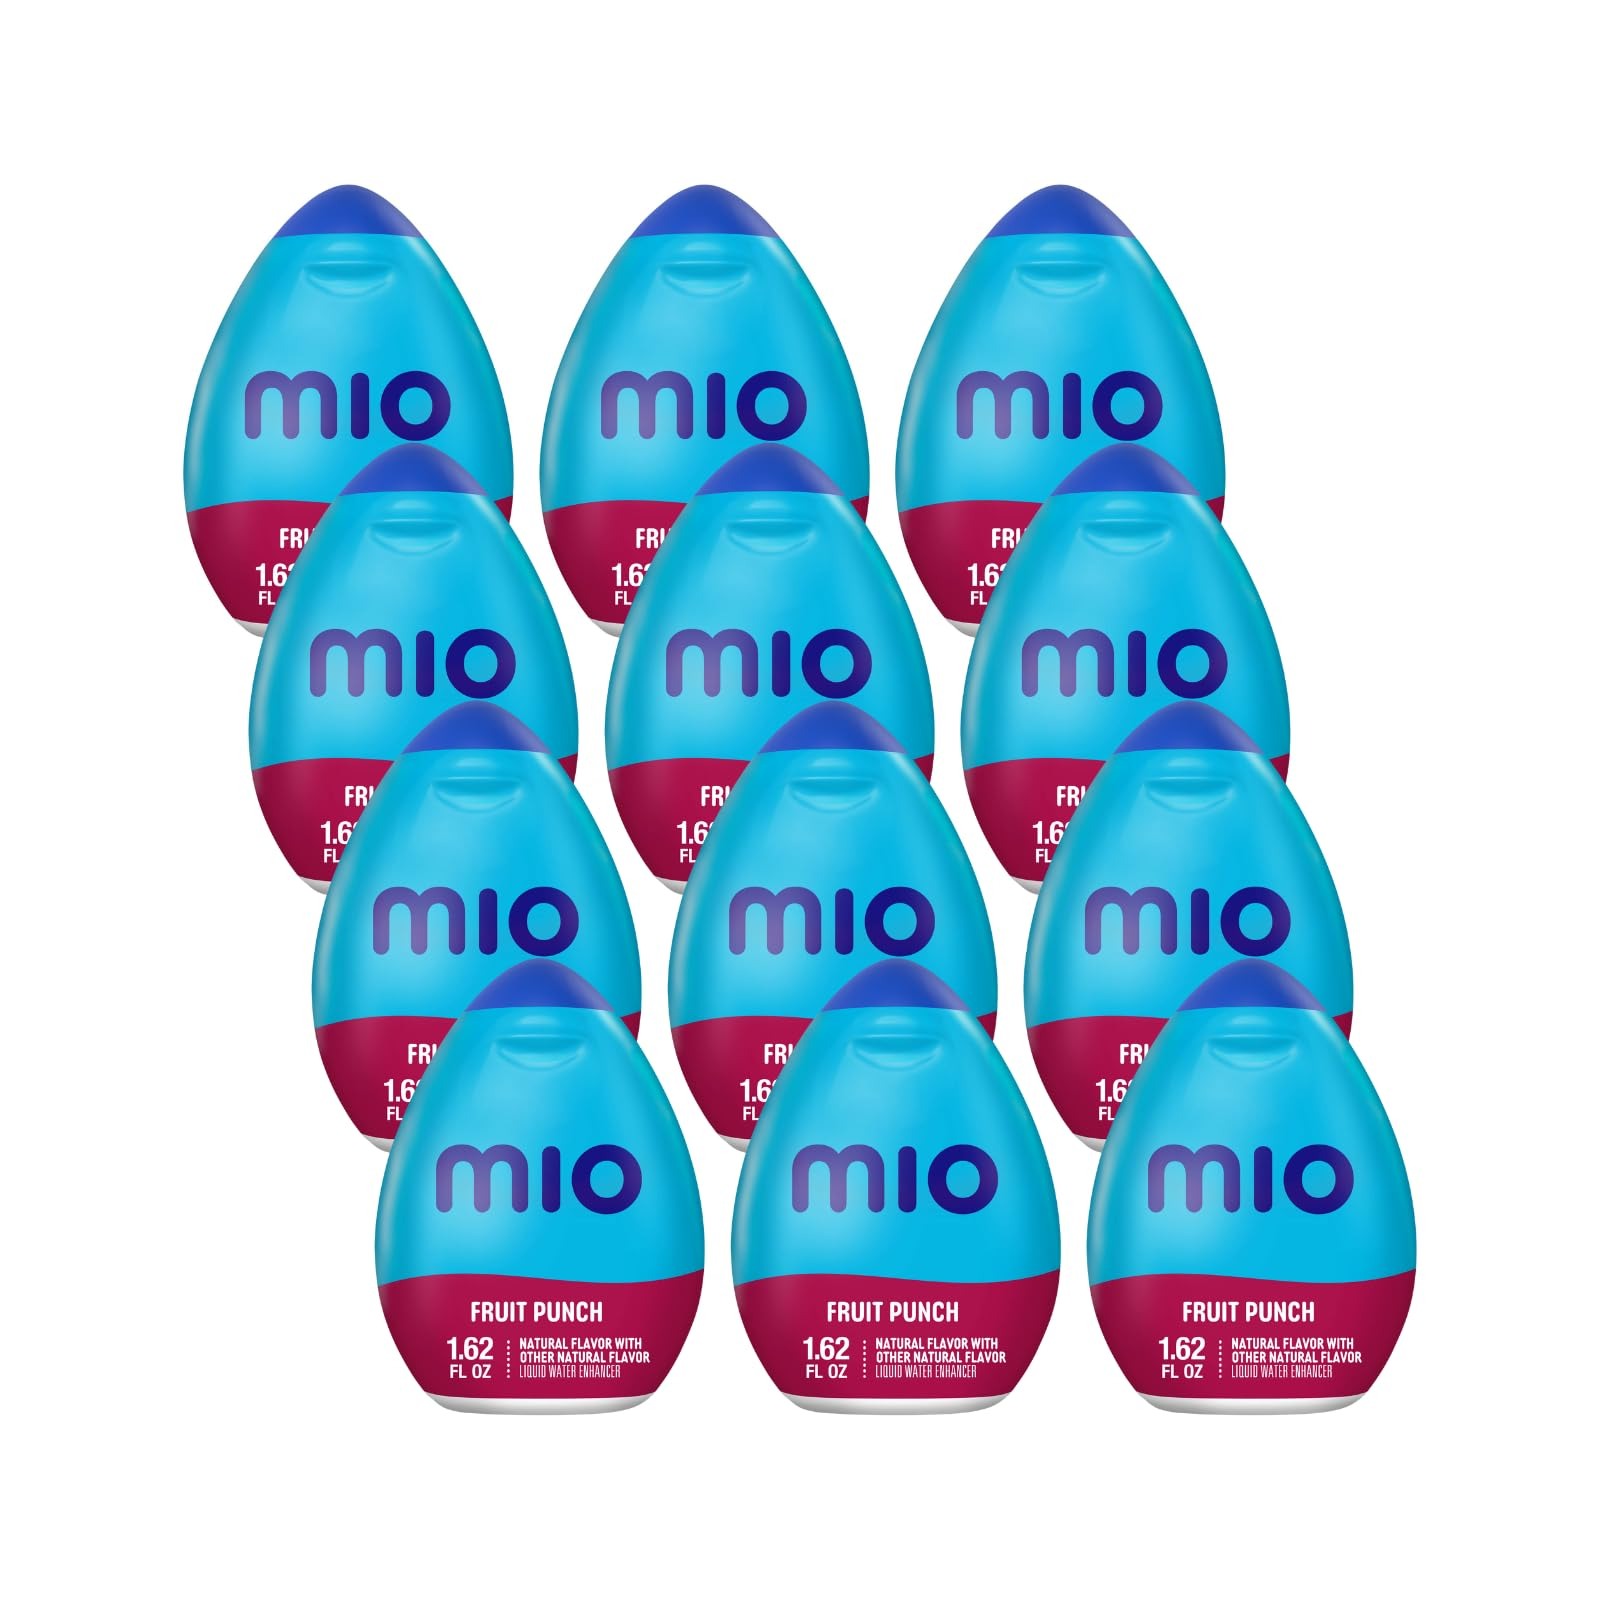
Item Name: Mio Liquid Water Enhancer, Fruit Punch, 1.62 OZ, 12-Pack
Bullet Point 1: 24 servings of MiO Naturally Flavored Fruit Punch Liquid Water Enhancer
Bullet Point 2: MiO Naturally Flavored Fruit Punch Liquid Water Enhancer gives water a boost of flavor
Bullet Point 3: Our liquid water enhancer delivers refreshing flavor in every squeeze
Bullet Point 4: MiO Liquid Water Enhancer transforms boring water with a bold fruit punch taste
Bullet Point 5: MiO Liquid Water Enhancer is made with natural flavors
Bullet Point 6: Liquid water enhancer comes in a portable bottle for on-the-go refreshment
Bullet Point 7: Each bottle of liquid water enhancer neatly fits in your purse, bag or glove box for easy on-the-go mixing
Product Description: MiO Fruit Punch Liquid Water Enhancer transforms plain water into a refreshing, flavorful drink to invigorate your day. A single squeeze of the bottle delivers a burst of bold fruit flavor. MiO fruit punch liquid drink mix provides a burst of flavor with zero calories. The portable 1.62 fluid ounce bottle neatly fits in your purse, bag or glove box for easy on the go mixing. With just one squeeze, MiO liquid fruit punch water enhancer provides enough bold flavor for 8 fluid ounces! Whether you're studying, working or heading to workout, add MiO fruit flavor drops to your water for delicious fruit punch flavored water that keeps you sipping.
Value: 19.44
Unit: Fl Oz

Price: 3.39